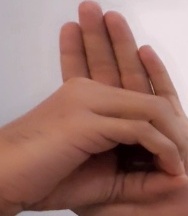
ASL sign: 0